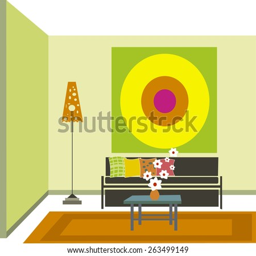
illustration of a room with picture